Italian Pirate Party

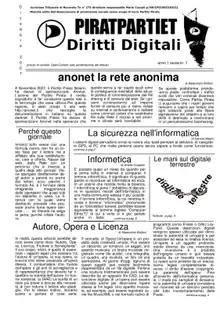
"Diritti Digitali" (Creative Commons license)

In the 2009 EP elections the Party candidated its secretary, Alessandro Bottoni, as an independent in the Left and Freedom list in the Northern-Oriental Italy circoscription, gaining only 820 preferences and any seat in the EP parliament.